Emre Torun

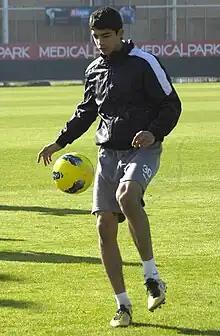
Emre Torun in 2011.

Emre Torun (born 2 June 1993) is a Turkish footballer who plays for Fethiyespor.